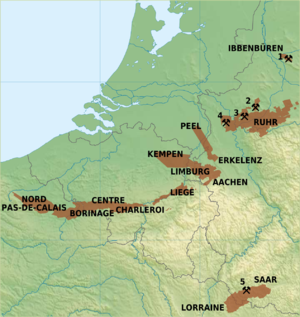
Tysklands økonomiske historie / Industriel revolution / Kul
Historiske kulfelter i det vestlige Tyskland, Belgien, Holland og Nordfrankrig
Tysklands økonomiske historie udviser store omskiftelser gennem tiden. Økonomi handler grundlæggende om hvordan et land bruger sine ressourcer på at skabe velstand. Før år 1800 var Tyskland i overvejende grad et landbrugsland, men nogle handelscentre. I det 19. århundrede begyndte der en periode med høj økonomisk vækst og modernisering, anført af den tunge industri. I 1900 havde landet den største økonomi i Europa, en faktor som spillede en stor rolle ved dens deltagelse i 1. Verdenskrig og 2. Verdenskrig. Efter ødelæggelserne under 2. Verdenskrig blev Vesttyskland et økonomisk mirakel i 1950'erne og 1960'erne med hjælp fra Marshallplanen. I dag har Tyskland den største økonomi i EU med et BNP på godt 3.000 mia. €.